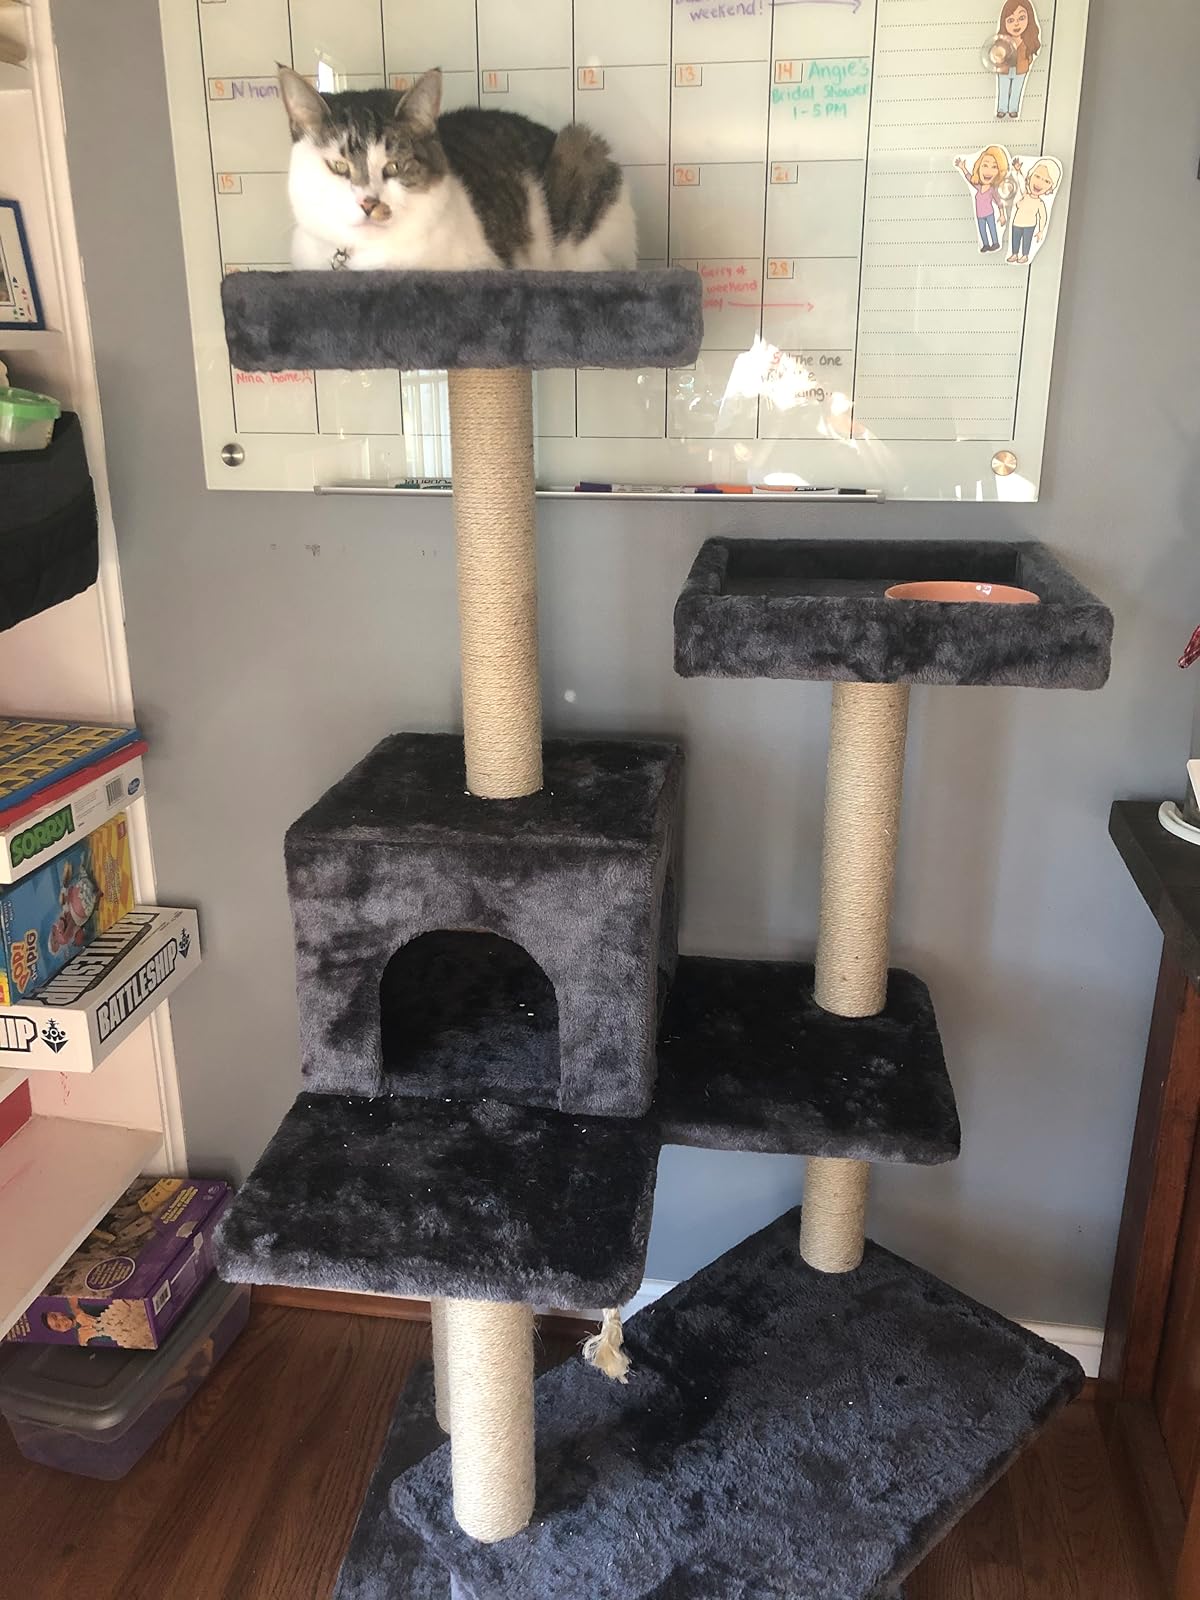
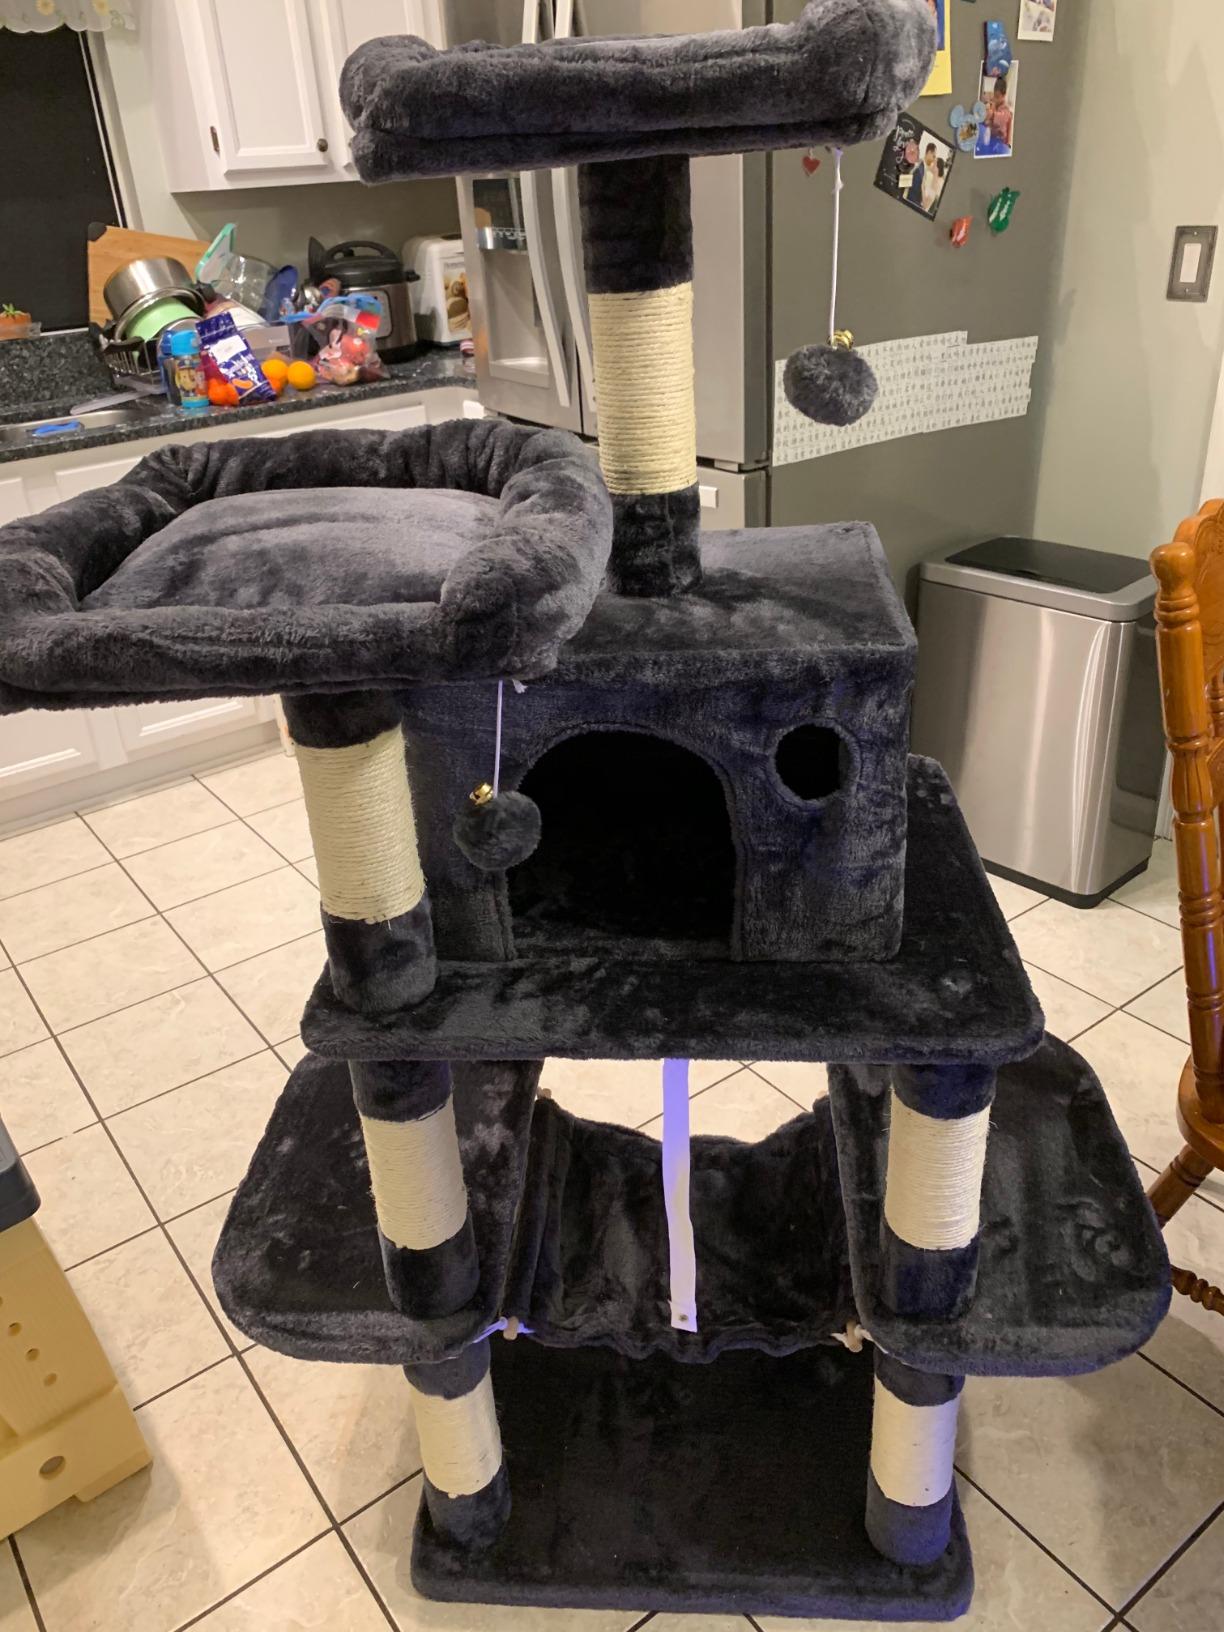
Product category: items_cat tree
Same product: no